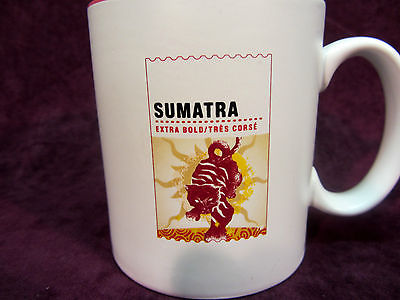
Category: mug